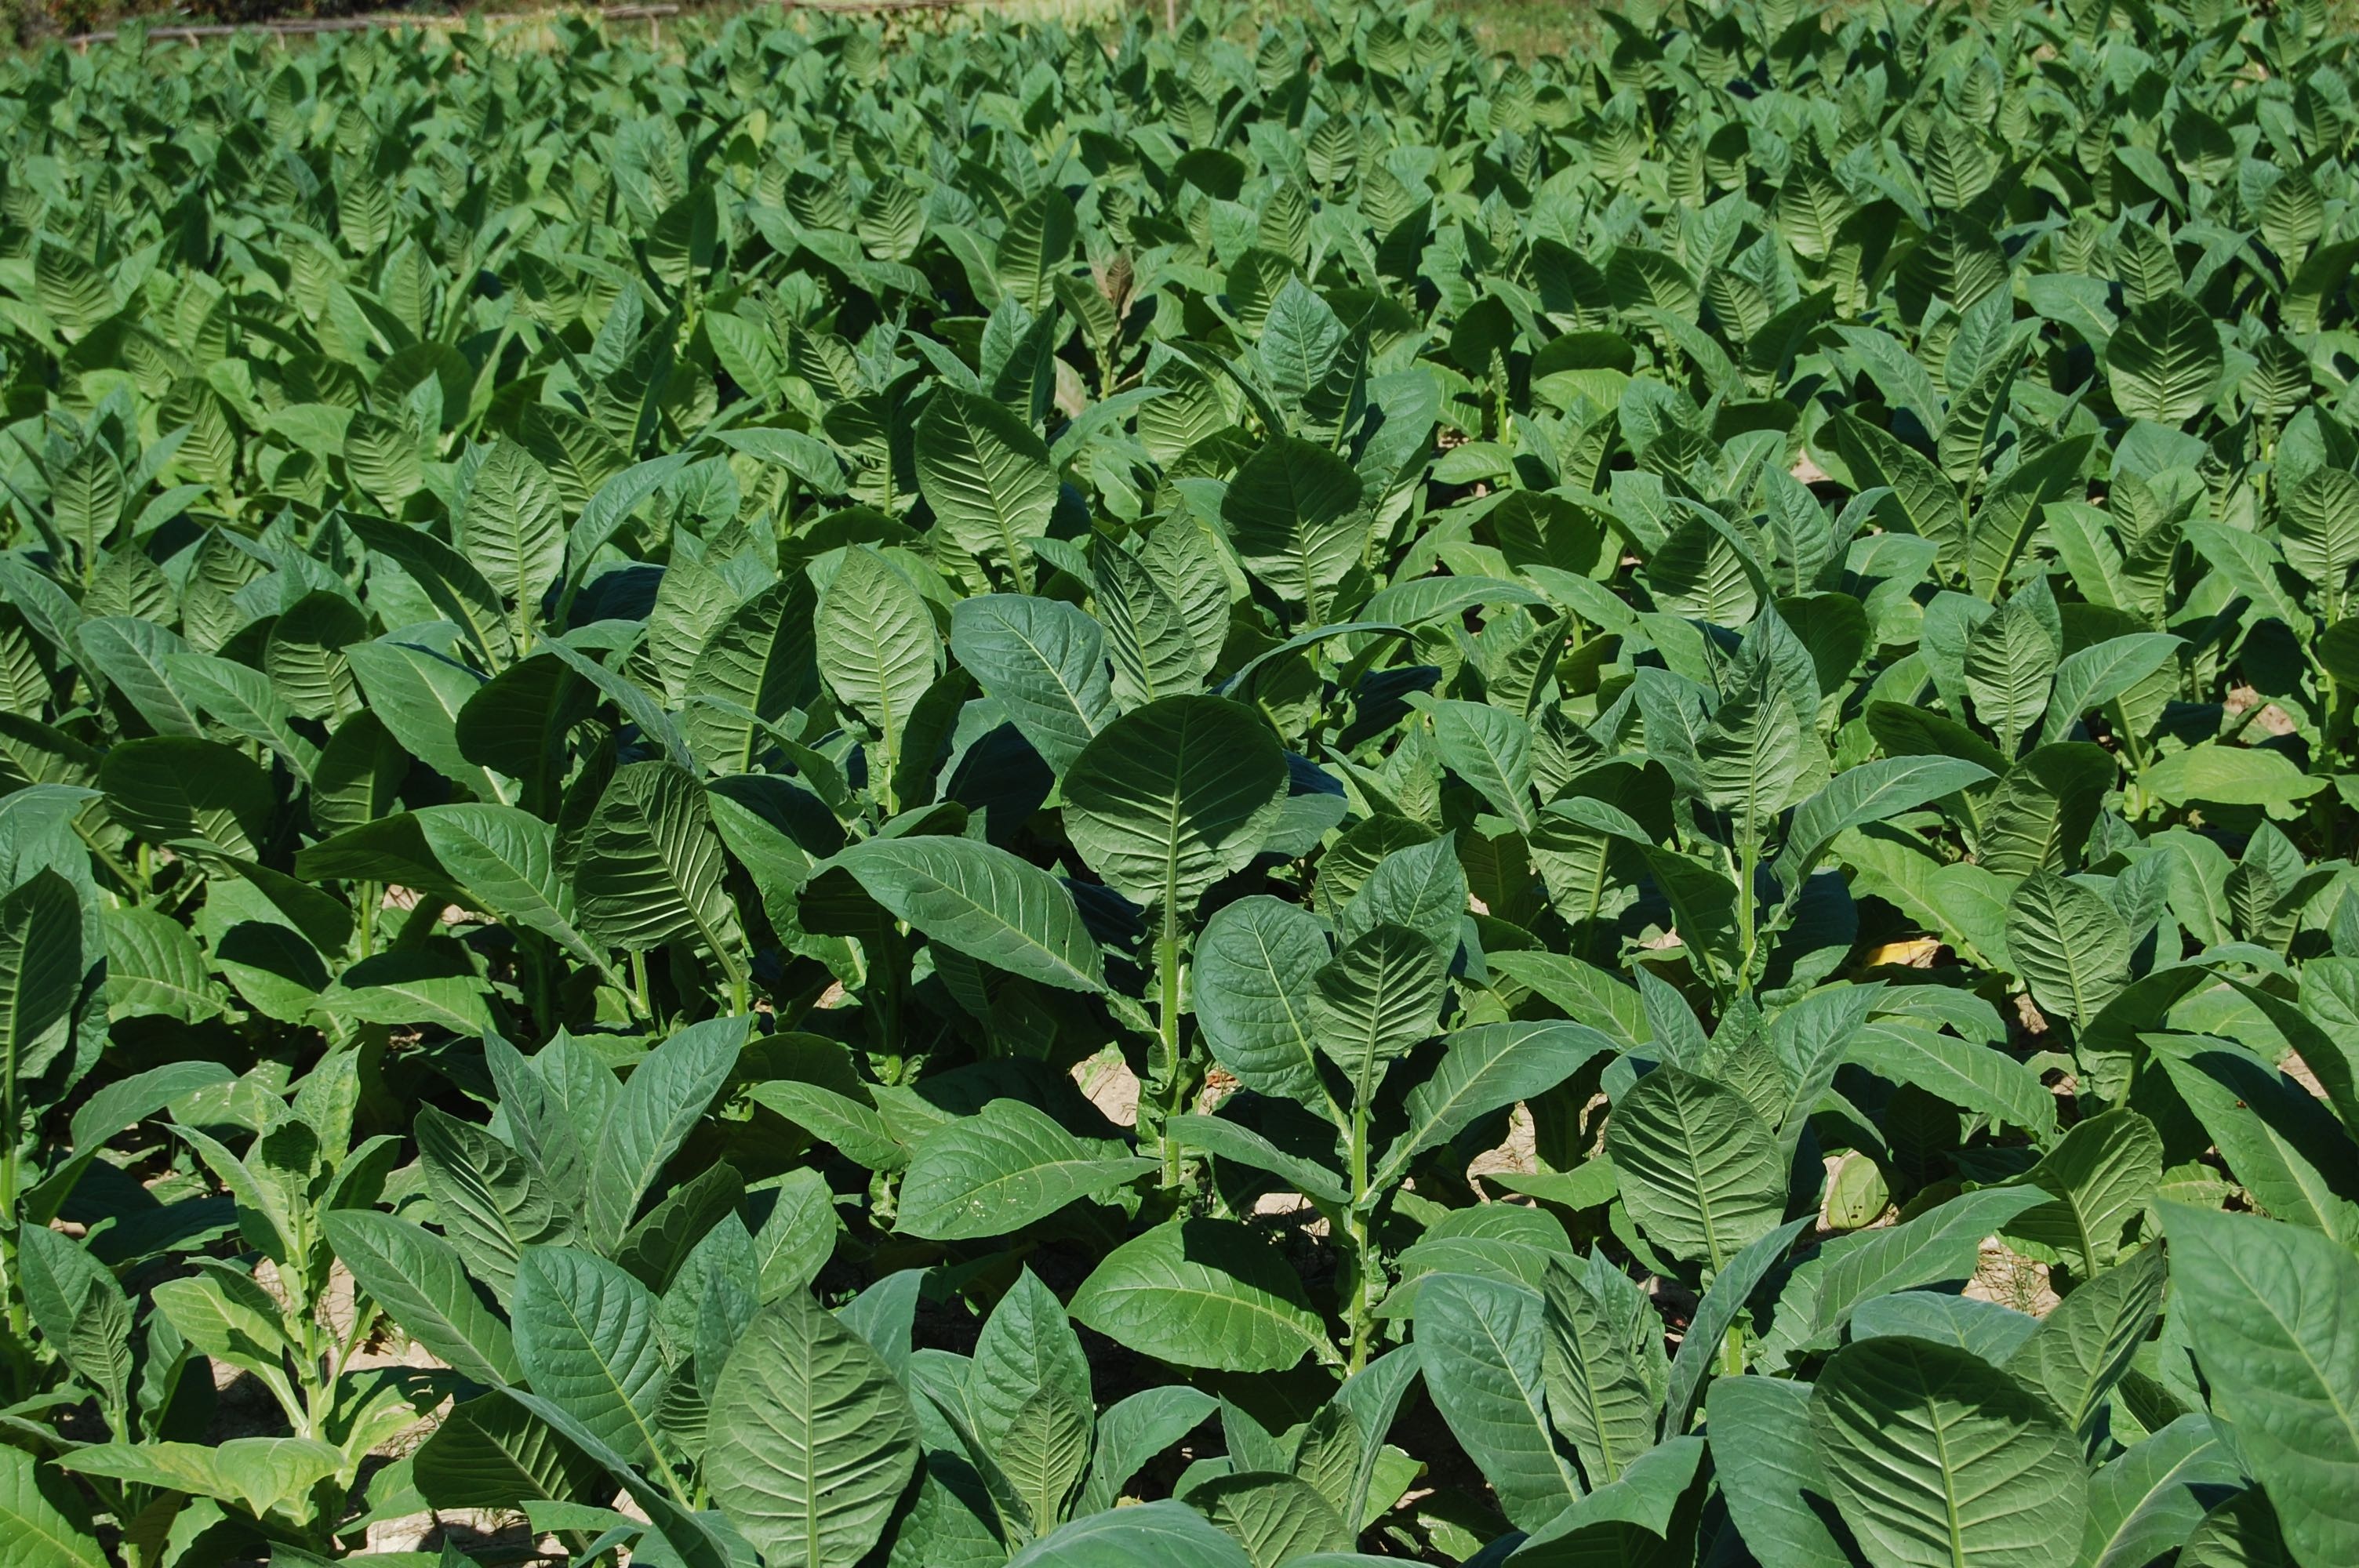
plant, field, leaf, flower, food, herb, produce, vegetable, crop, agriculture, weed, cuba, shrub, castro, tobacco, flowering plant, annual plant, land plant